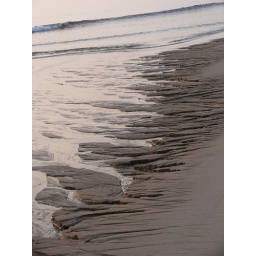
As the ocean tide retreats, the force of the water draining created these fantastic &amp;quot;wrinkles&amp;quot; in the sand.